Veleda

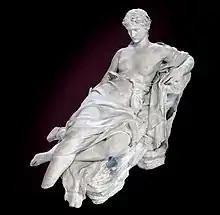
Statue of Veleda by Laurent Marqueste

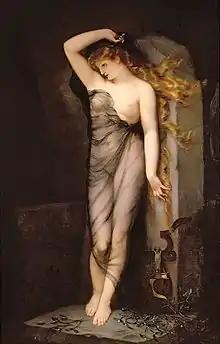
"Velleda", as imagined in a 19th-century painting by Charles Voillemot.

Veleda was a seeress of the Bructeri, a Germanic people who achieved some prominence during the Batavian rebellion of AD 69–70, headed by the Romanized Batavian chieftain Gaius Julius Civilis, when she correctly predicted the initial successes of the rebels against Roman legions.